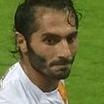
Age: 29